Racing Stripes

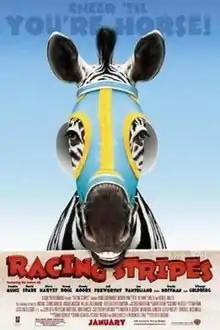
Theatrical release poster

Racing Stripes is a 2005 American sports comedy family film directed by Frederik Du Chau. The film was produced by Andrew A. Kosove, Broderick Johnson, Lloyd Phillips and Edward L. McDonnell, based on a script written by David Schmidt, Steven P. Wegner, Kirk DeMicco and Du Chau.